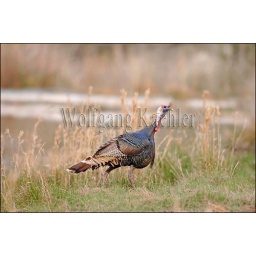
Usa, texas, hill country near hunt, wild turkey, male